St. Mary River (Alberta–Montana)

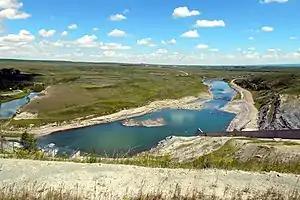
The St. Mary River below St. Mary Reservoir in Alberta

The St. Mary River also provides water for irrigation in Southern Alberta. The St. Mary River Irrigation District (SMRID) is Canada’s largest irrigation district delivering water through of canals and pipelines to approximately of land south of the Oldman and South Saskatchewan Rivers between Lethbridge and Medicine Hat.